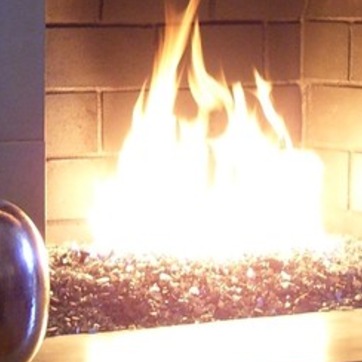
Material: other